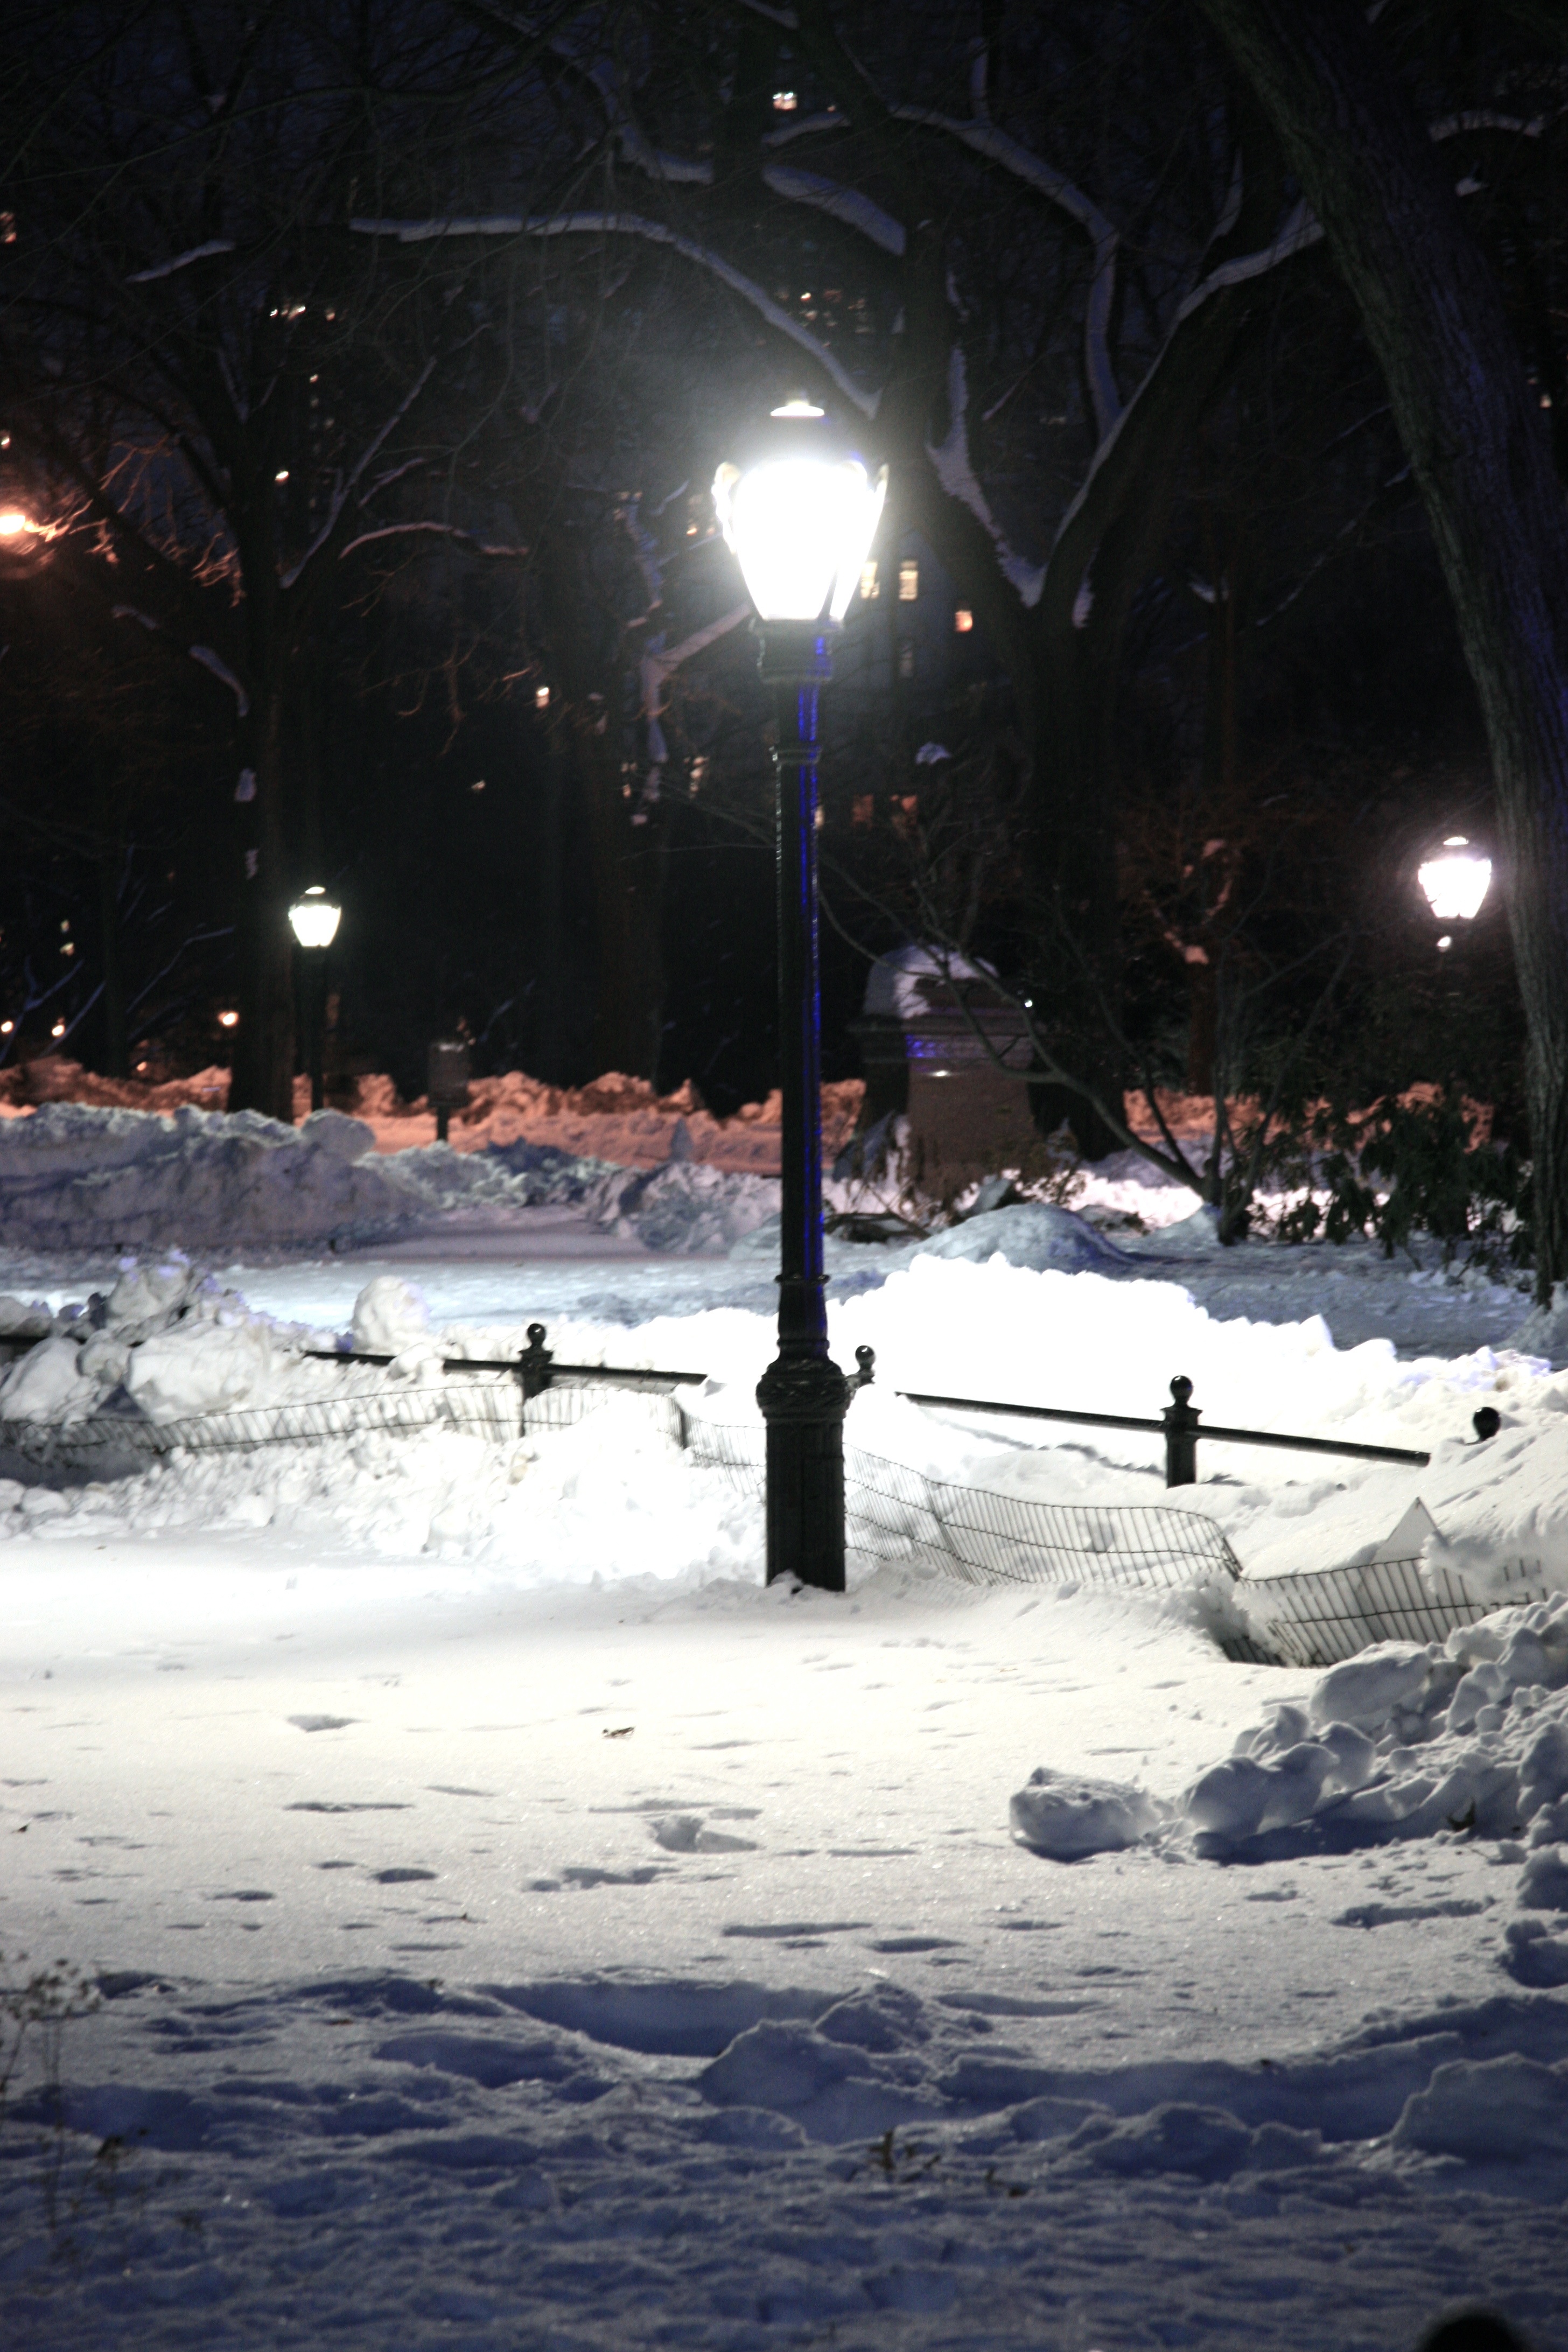
snow, winter, light, night, ice, nyc, park, weather, lighting, season, newyork, newyorkcity, ny, centralpark, freezing, ice rink